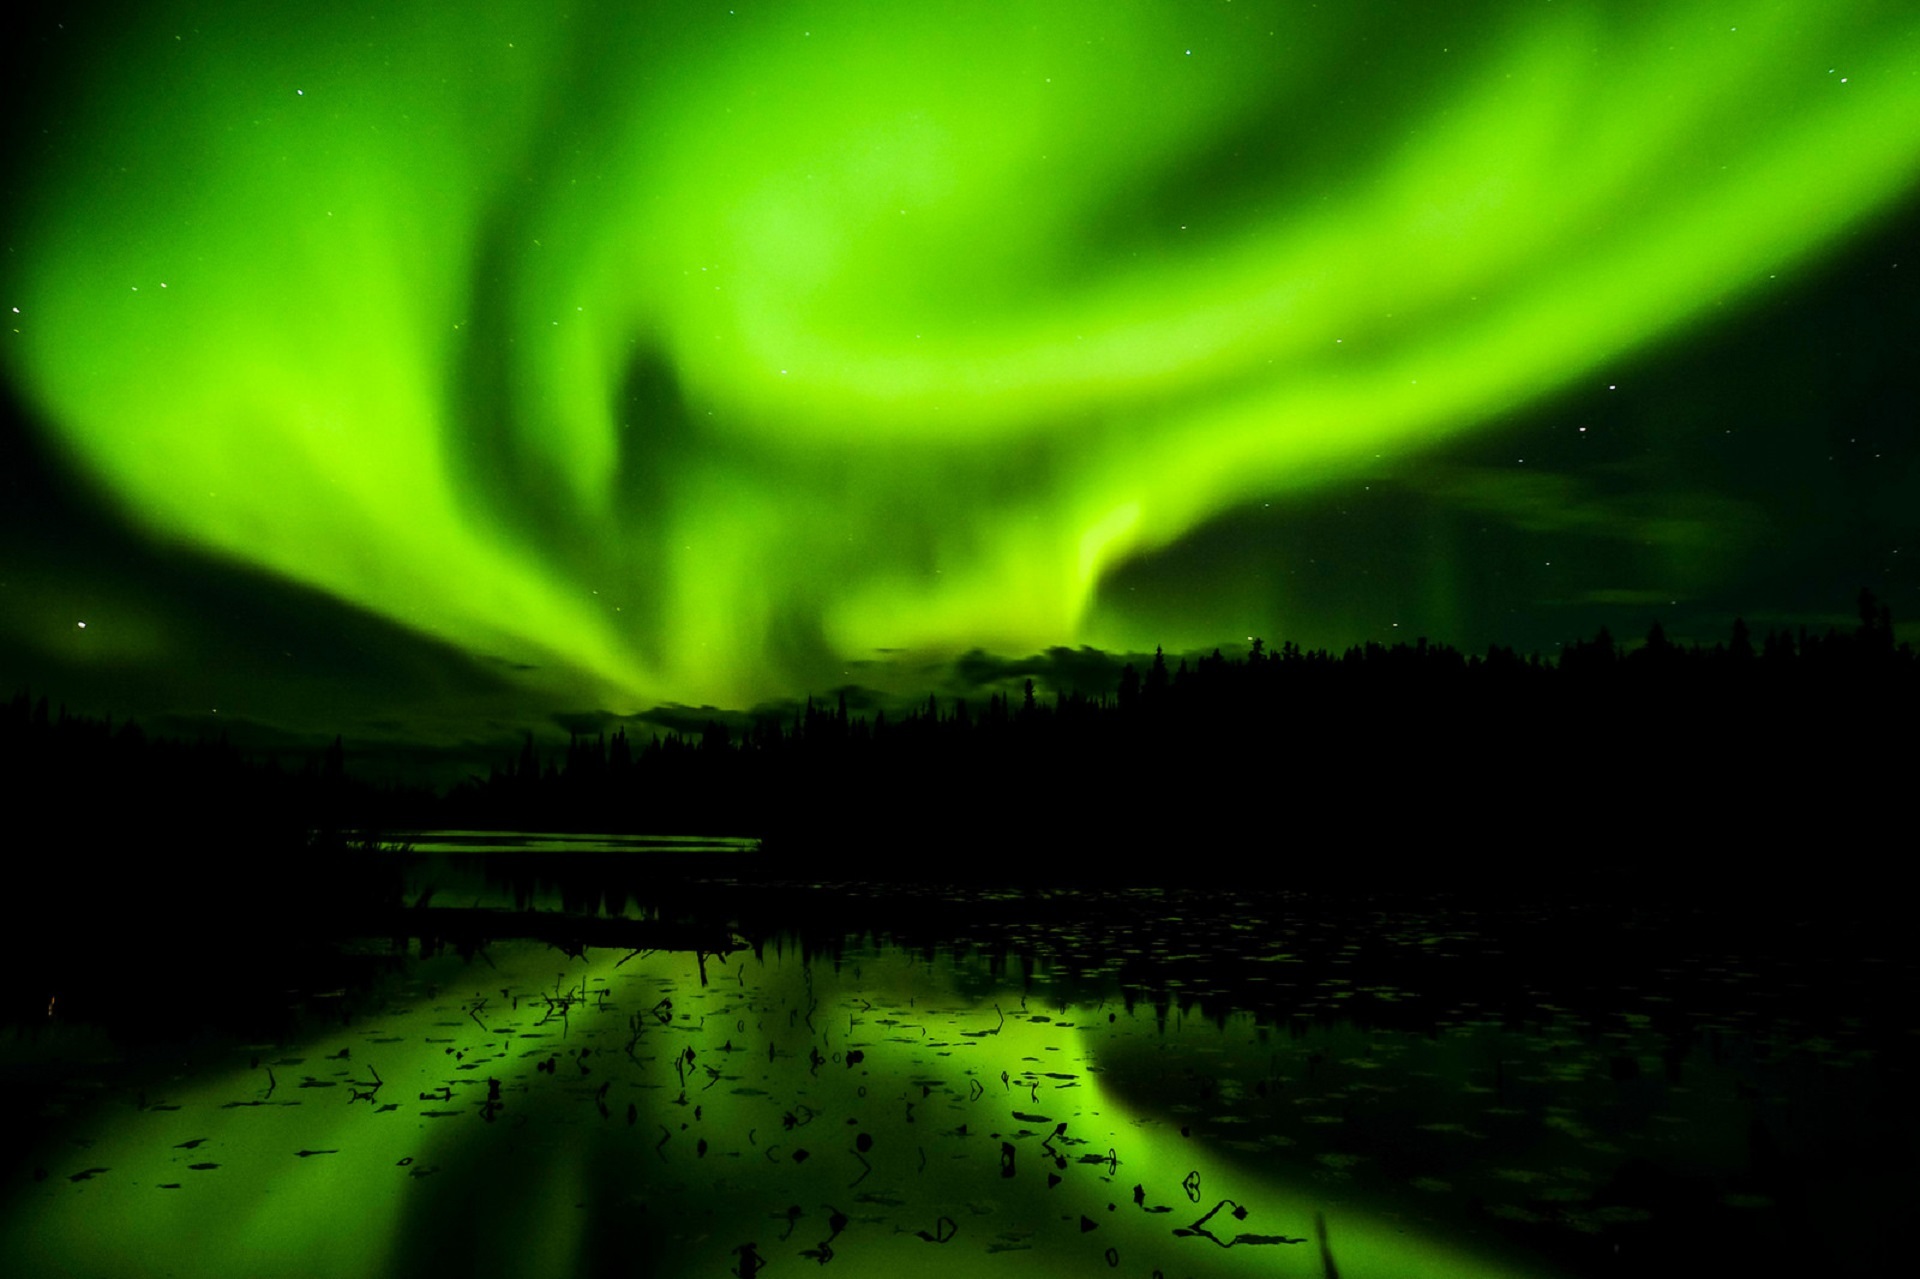
landscape, water, nature, light, sky, skyline, night, atmosphere, dark, green, reflection, tranquil, darkness, colorful, aurora, aurora borealis, trees, hills, canada, bright, silhouettes, northern lights, yellowknife